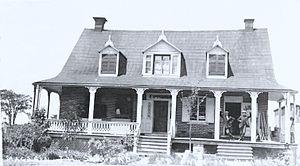
Photographie, Magasin J. H. Simard, Sainte-Anne-des-Plaines, QC, vers 1910, Gélatine argentique, 7.1 x 12.7 cm
Sainte-Anne-des-Plaines est une ville située dans la région administrative des Laurentides plus précisément dans la municipalité régionale de comté de Thérèse-De Blainville dans la province du Québec au Canada. Elle se situe trois mètres au-dessus du niveau moyen de la mer a environ 30 kilomètres au nord de la ville de Montréal. Ses habitants sont appelés les Anneplainois.